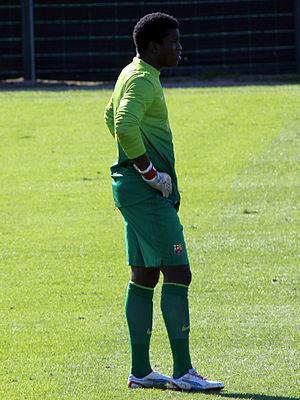
Joseph Fabrice Ondoa Ebogo ou plus simplement Fabrice Ondoa est un footballeur international camerounais qui évolue au poste de gardien de but. Il joue depuis la saison 2018-2019 au KV Ostende, en Belgique.